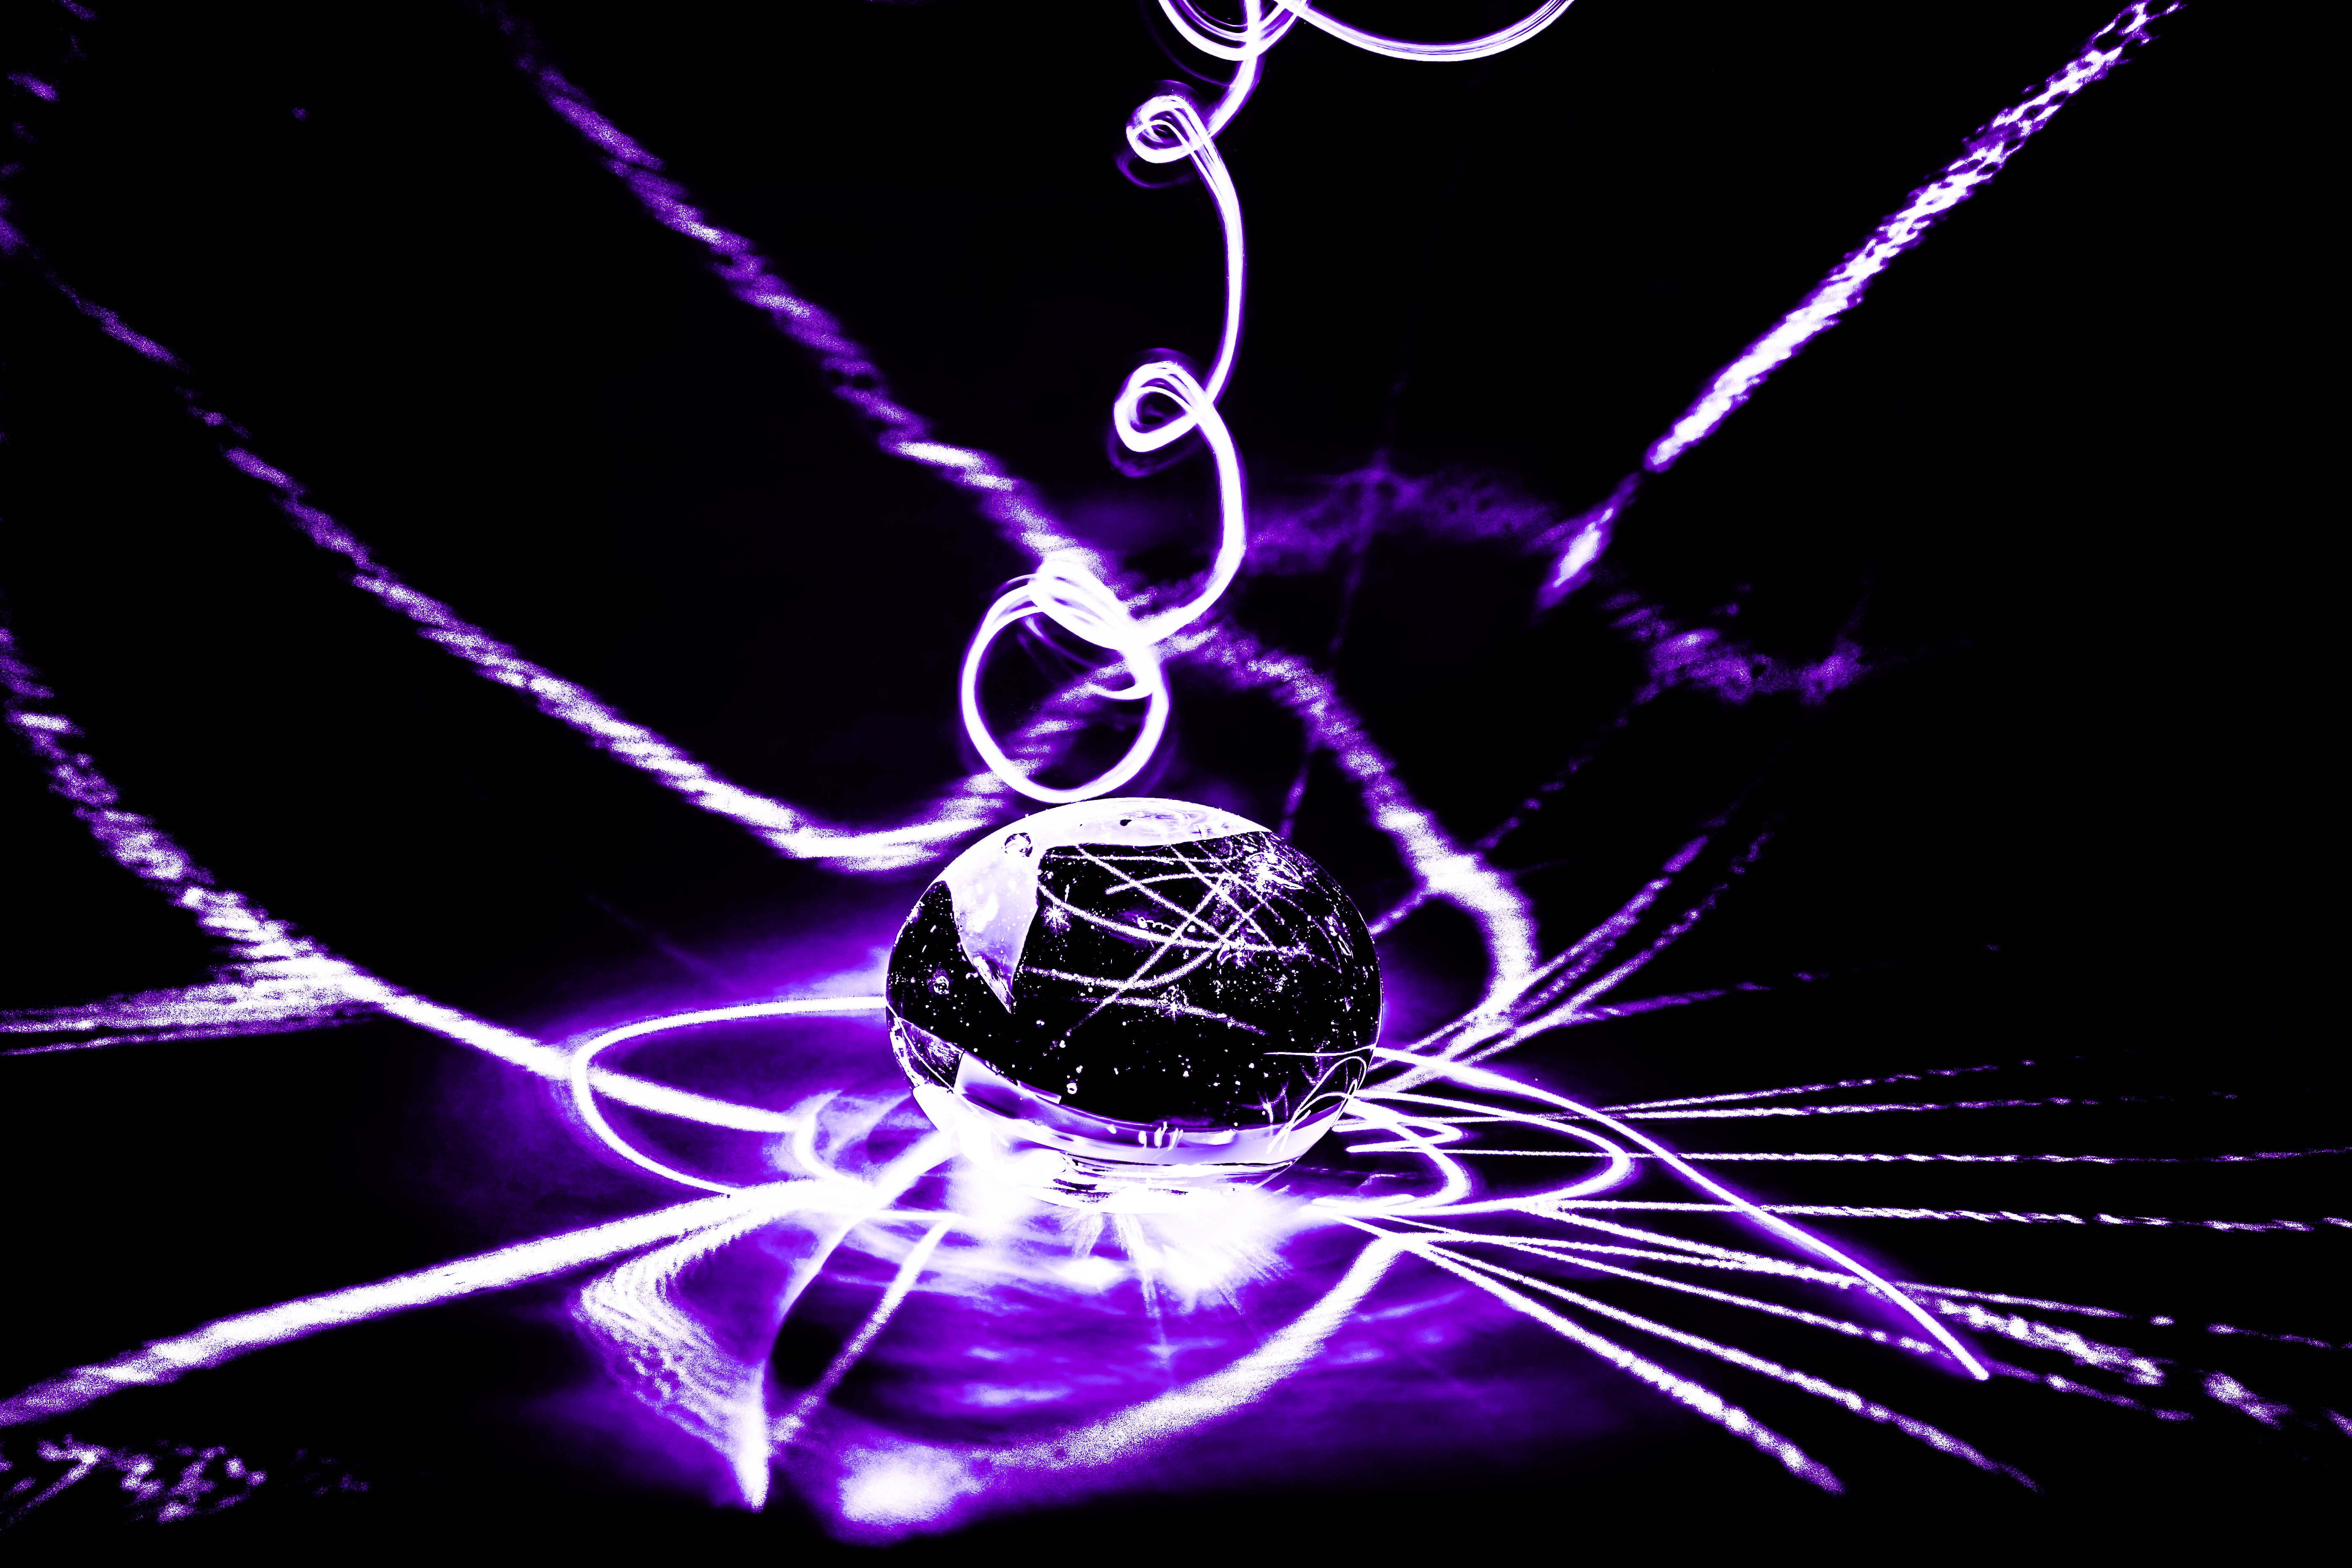
line, darkness, laser, long exposure, circle, font, illustration, violet, organ, shape, computer wallpaper